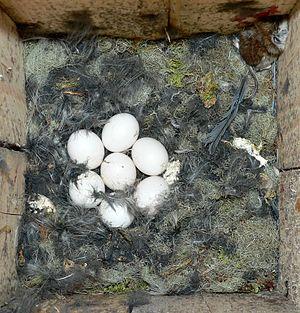
La Nyctale de Tengmalm ou Chouette de Tengmalm ou, encore, Chouette boréale est une espèce de petit rapace nocturne de la famille des Strigidae. Difficile à observer, elle est protégée au niveau européen.